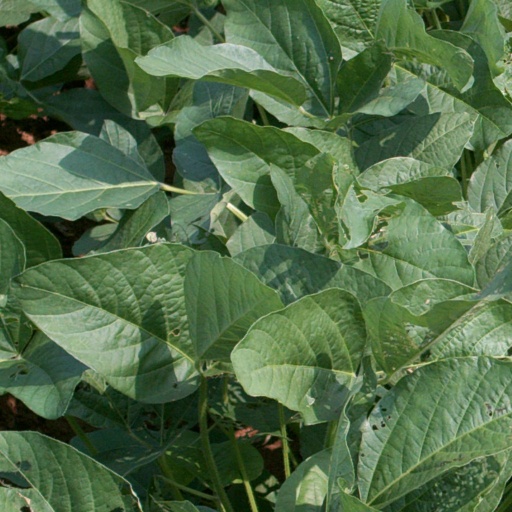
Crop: soybean